Marcato

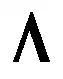

Marcato (short form: Marc.; Italian for "marked") is a musical instruction indicating a note, chord, or passage is to be played louder or more forcefully than the surrounding music. The instruction may involve the word "marcato" itself written above or below the staff or it may take the form of the symbol ∧, an open vertical wedge. The marcato is essentially a louder and often shorter version of the regular accent > (an open horizontal wedge).